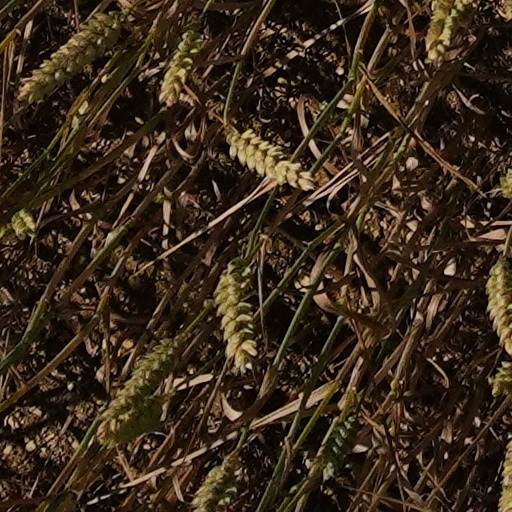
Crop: wheat